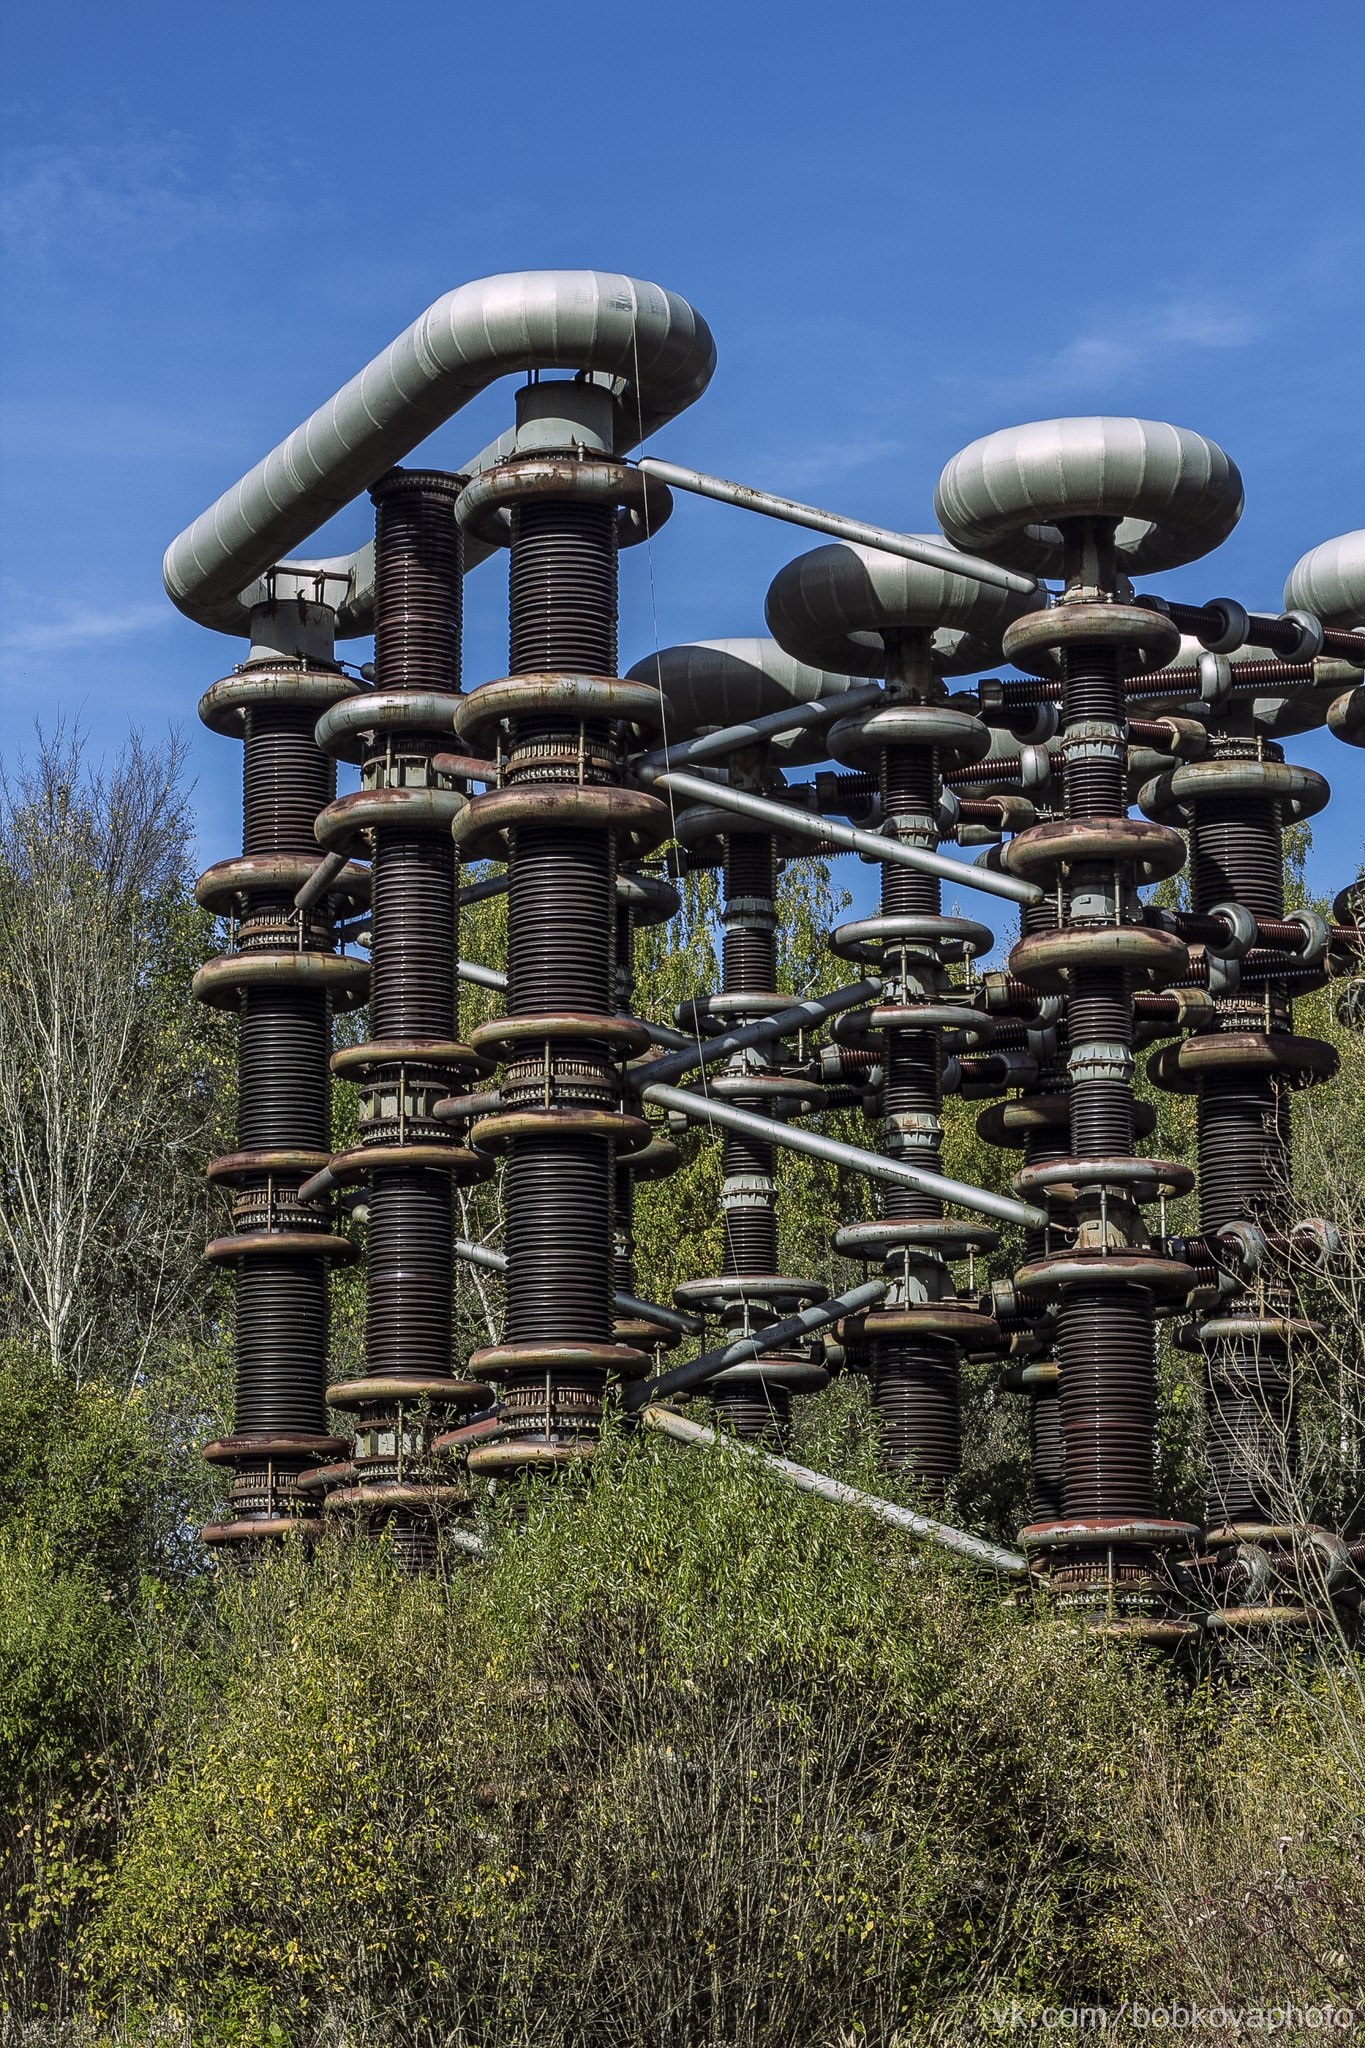
structure, tower, landmark, abandoned, coil, mechanism, sculpture, physics, transformer, tesla coil, futurism, ellektichestvo